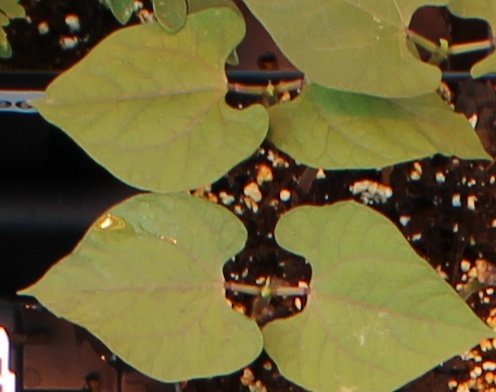
Label: Blackbean